Henry Hoke (author)

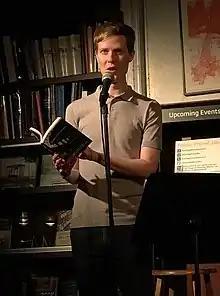
Henry Hoke reads at Housing Works bookstore, New York City, June 2018

Henry Hoke (born 1983 as Henry Hoke Perkins) is an American author known for hybrid books. He directs Enter>text, a business organising annual events, described as a 'living literary journal', and his short fiction and non-fiction have been published in "Electric Literature", "Hobart", "The Collagist", "Birkensnake", and "".